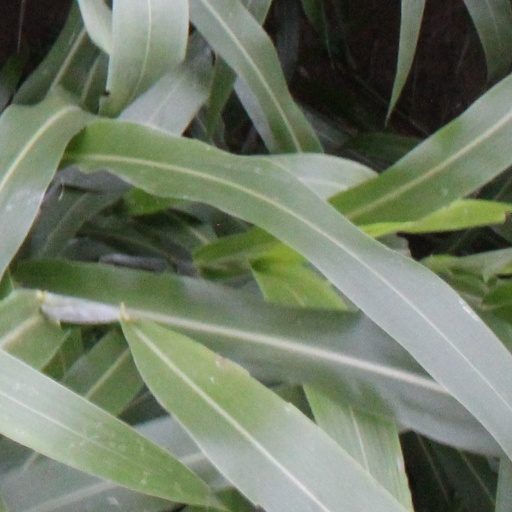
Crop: sorghum